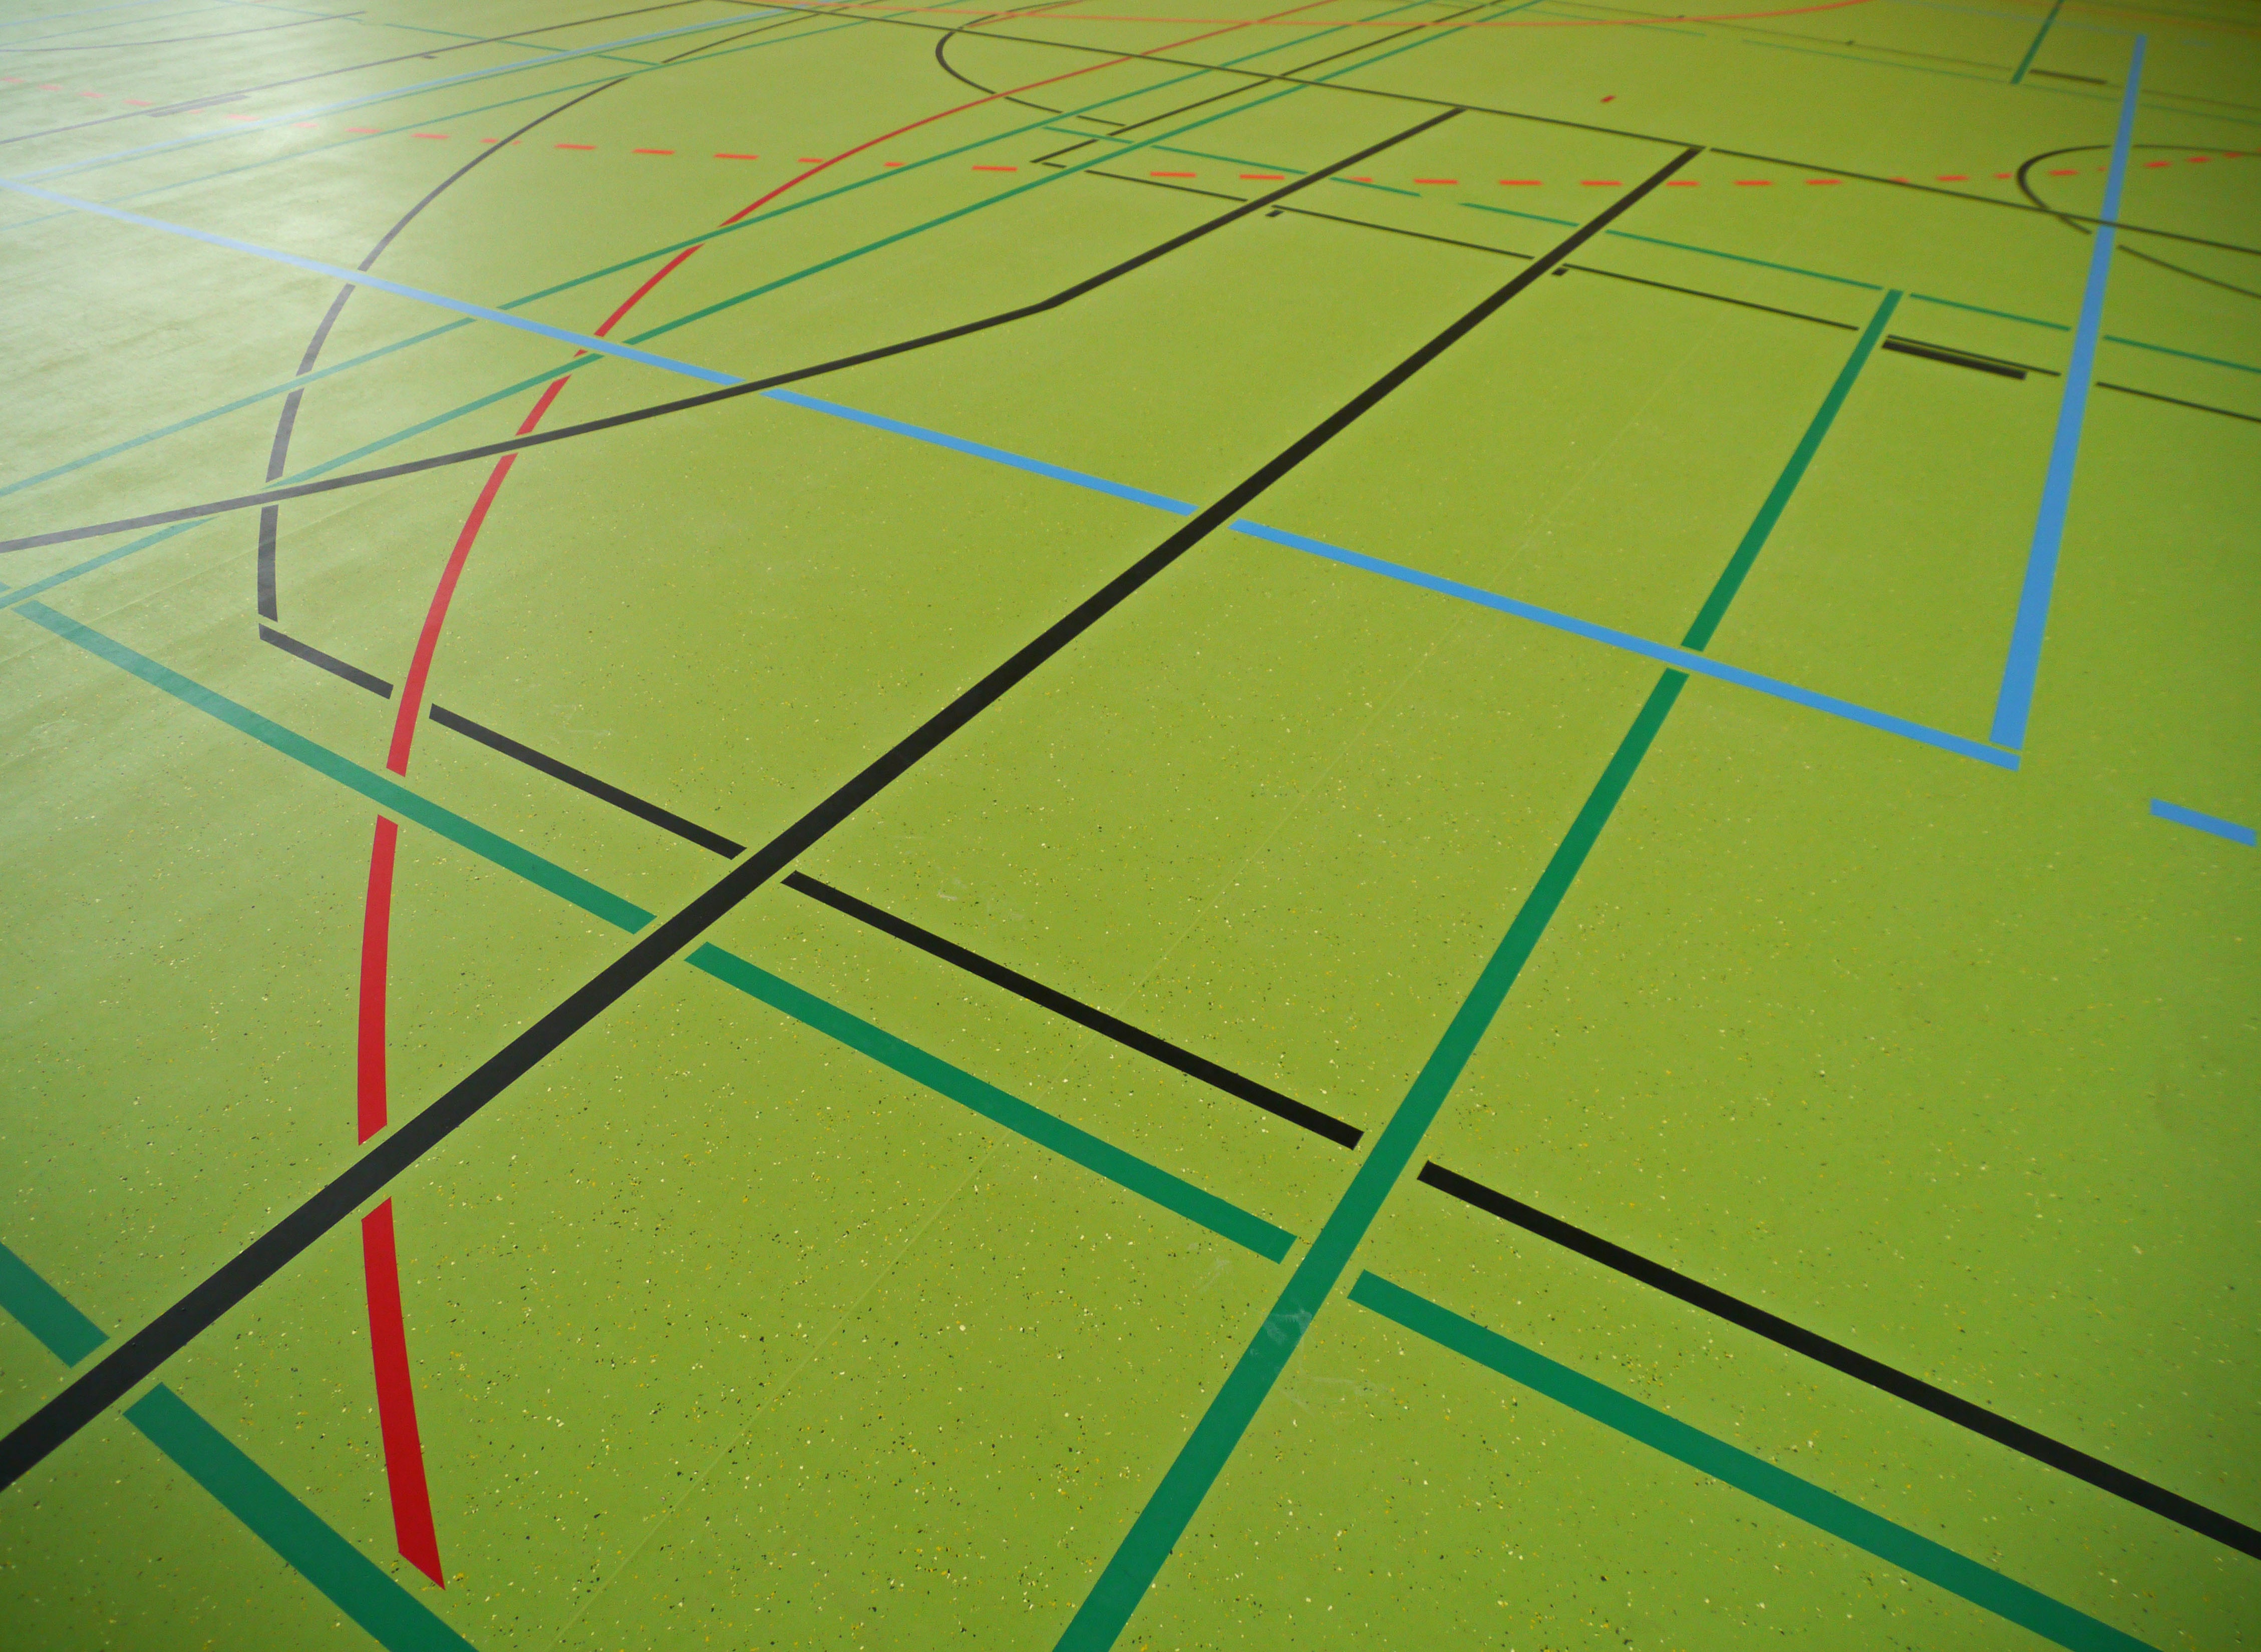
grass, light, structure, floor, pattern, line, green, basketball, point, yellow, material, gym, circle, competition, team, net, symmetry, angle, games, tags, volleyball, flooring, sports hall, springy, team sports, handball, sport venue, sports club, hall floor, grassroots sport, multiple hall